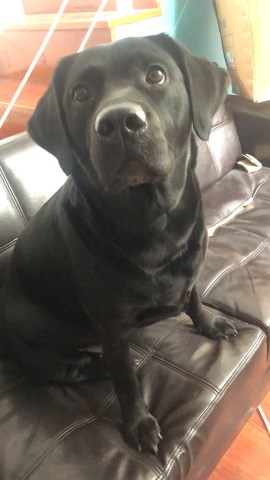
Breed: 3580-n000122-Labrador_retriever